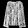
Label: Shirt